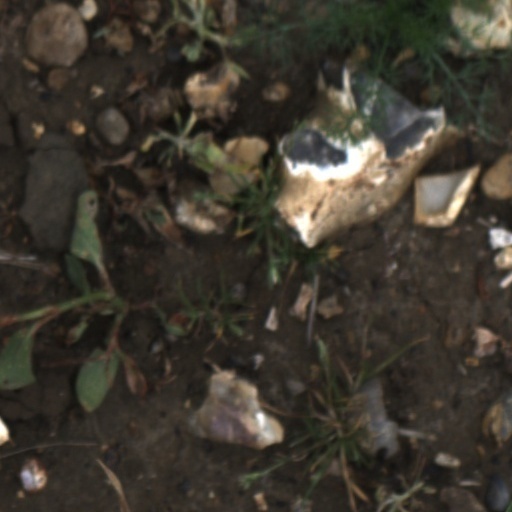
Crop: wheat